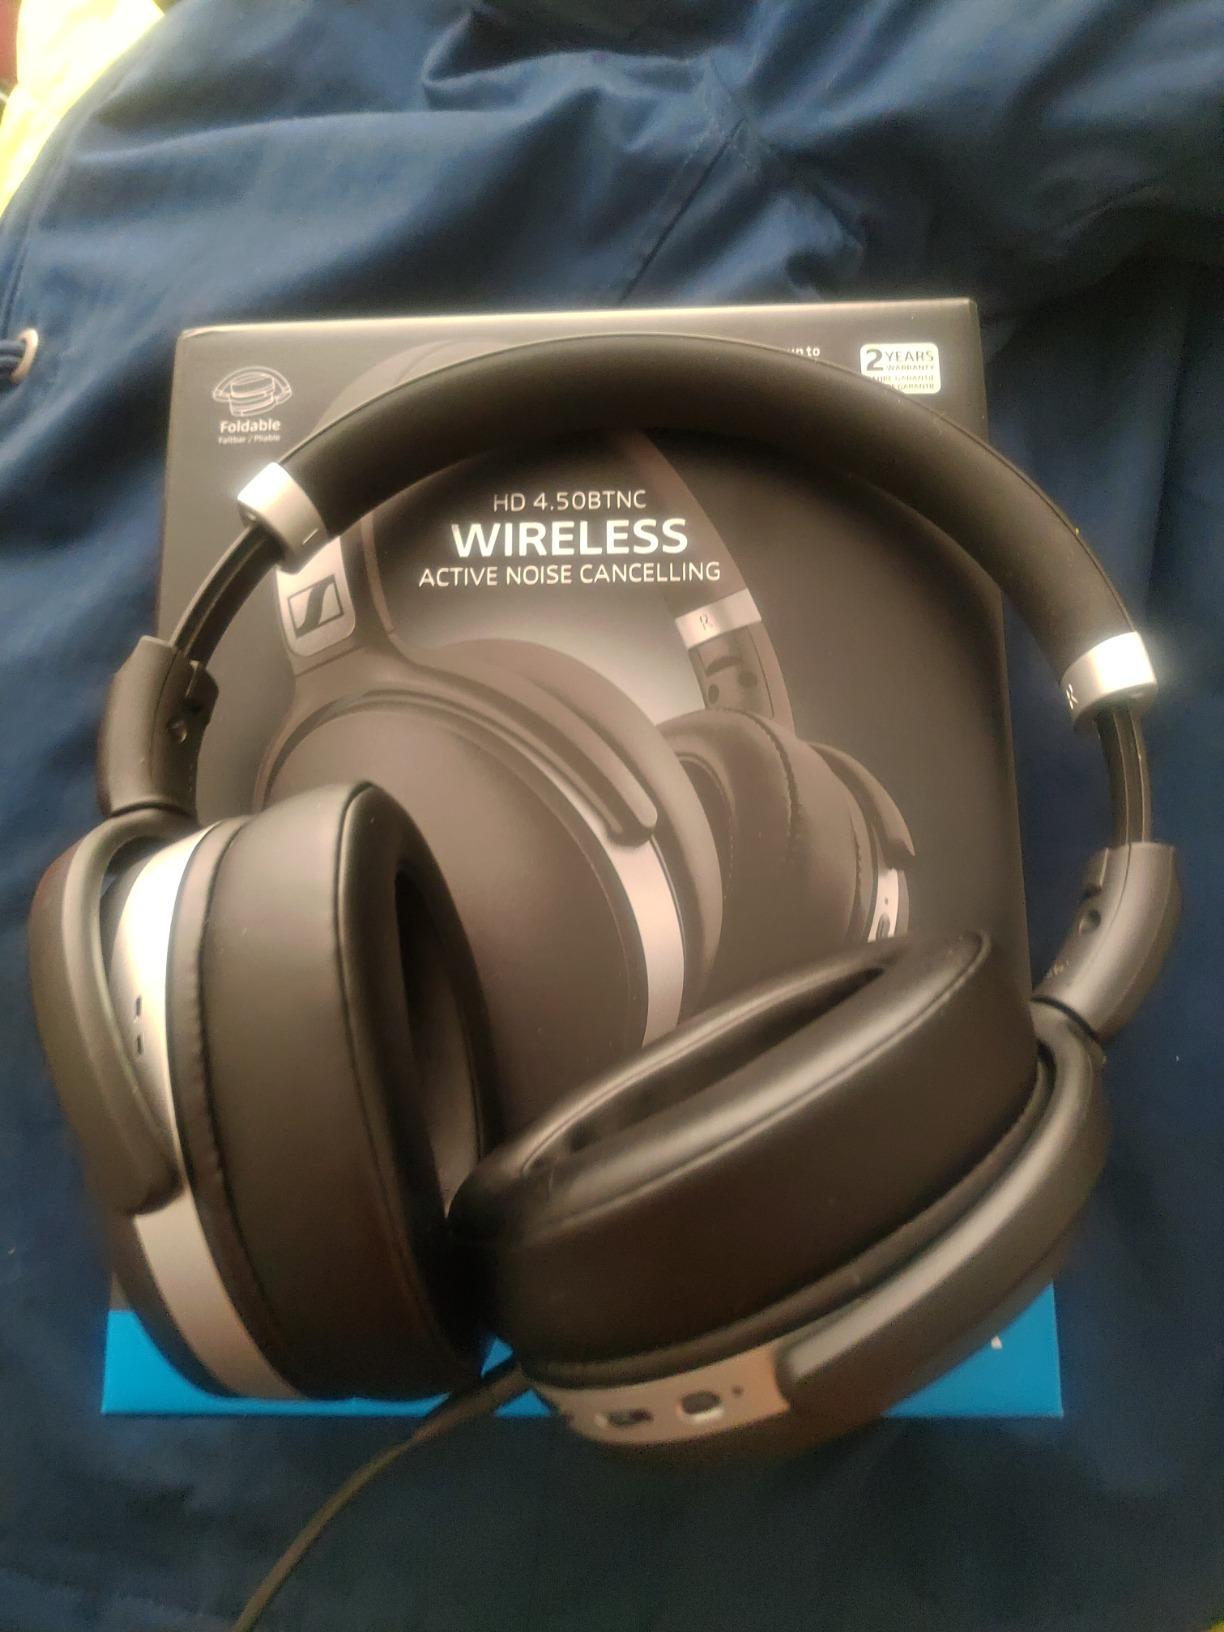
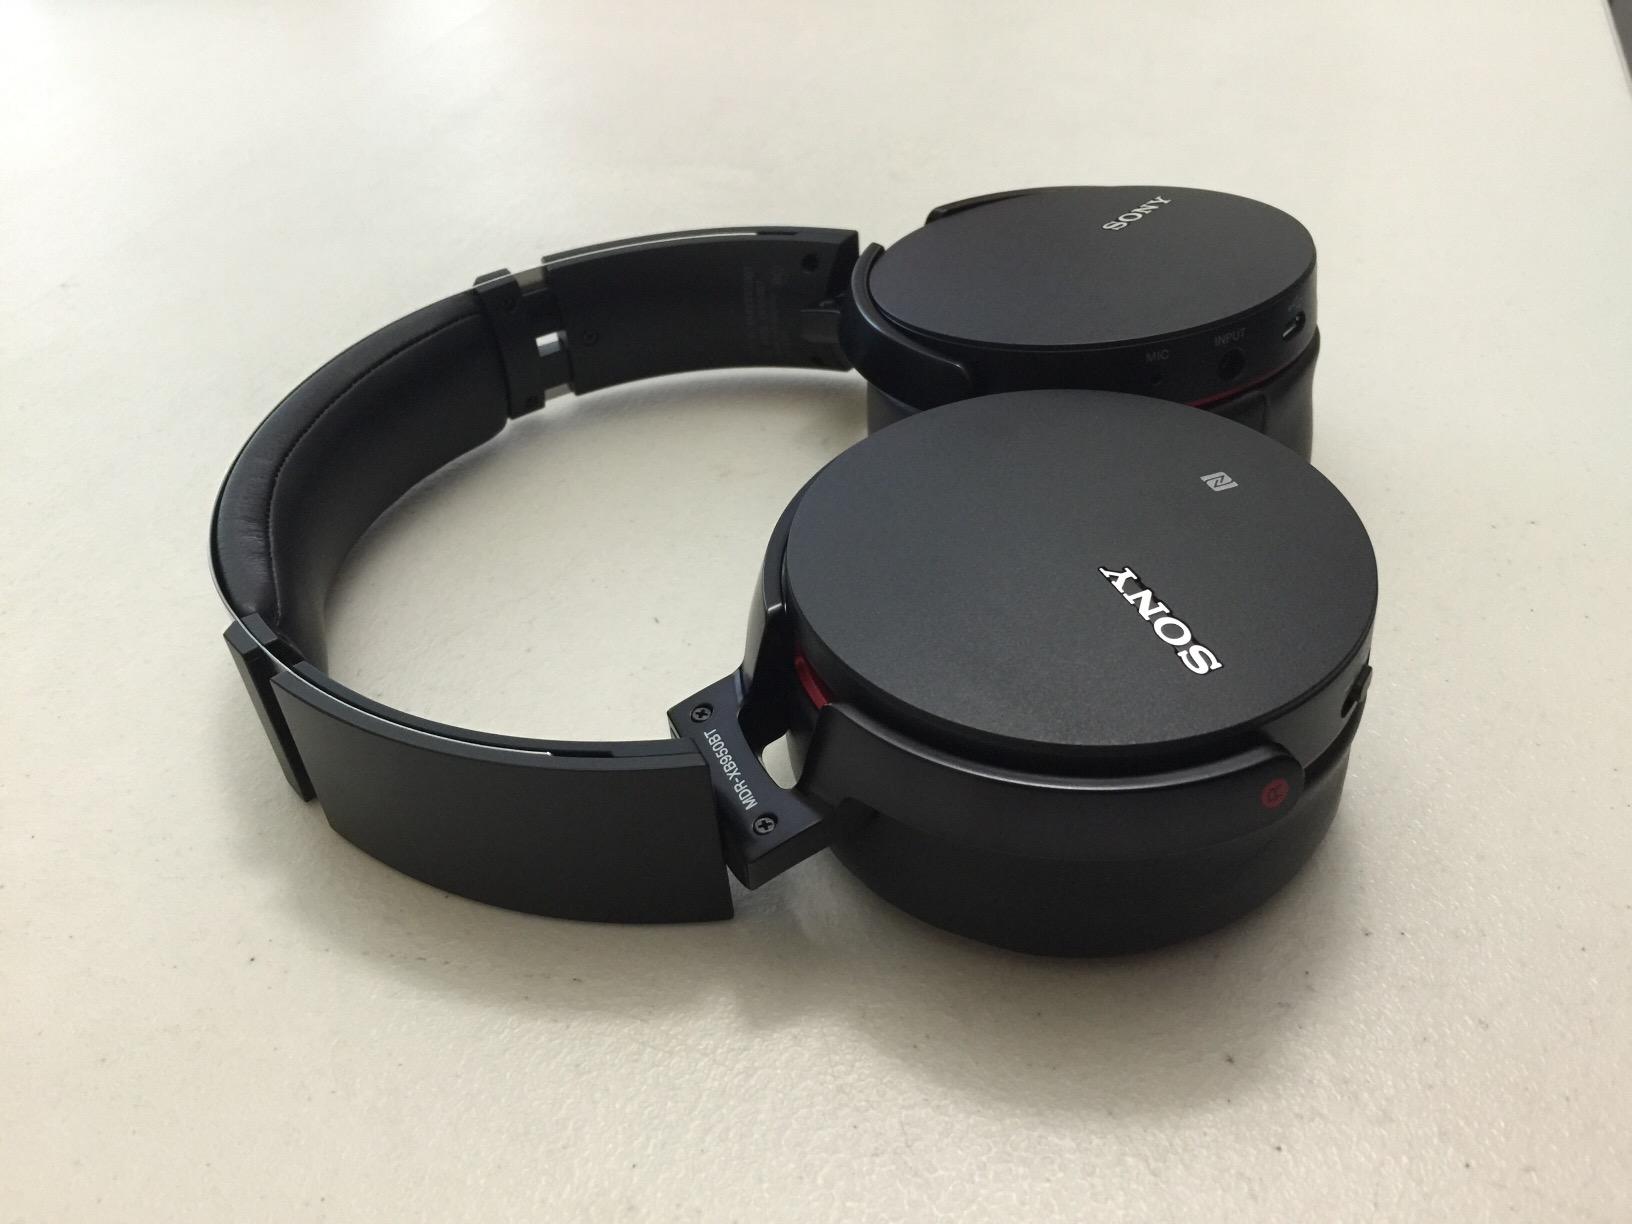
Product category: headphones
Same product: no